Tuskegee Syphilis Study

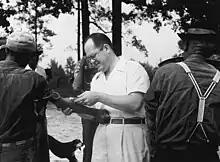
Subject blood draw, c. 1953

In 1928, the "Oslo Study of Untreated Syphilis" had reported on the pathologic manifestations of untreated syphilis in several hundred white males. This study was a retrospective study since investigators pieced together information from the histories of patients who had already contracted syphilis but remained untreated for some time.